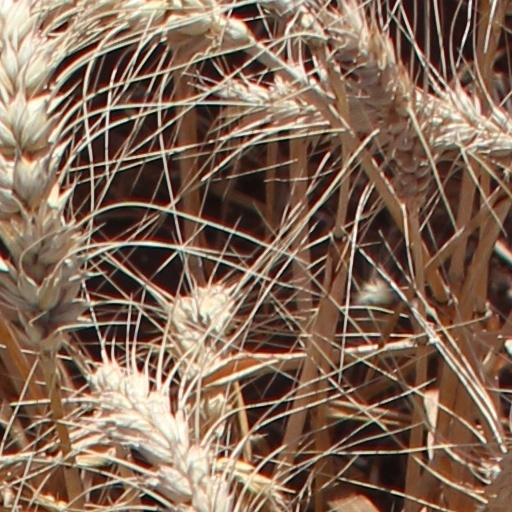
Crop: wheat